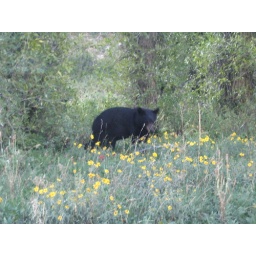
A teenage black bear in Grand Teton National Park at the side of Pacific Creek Road